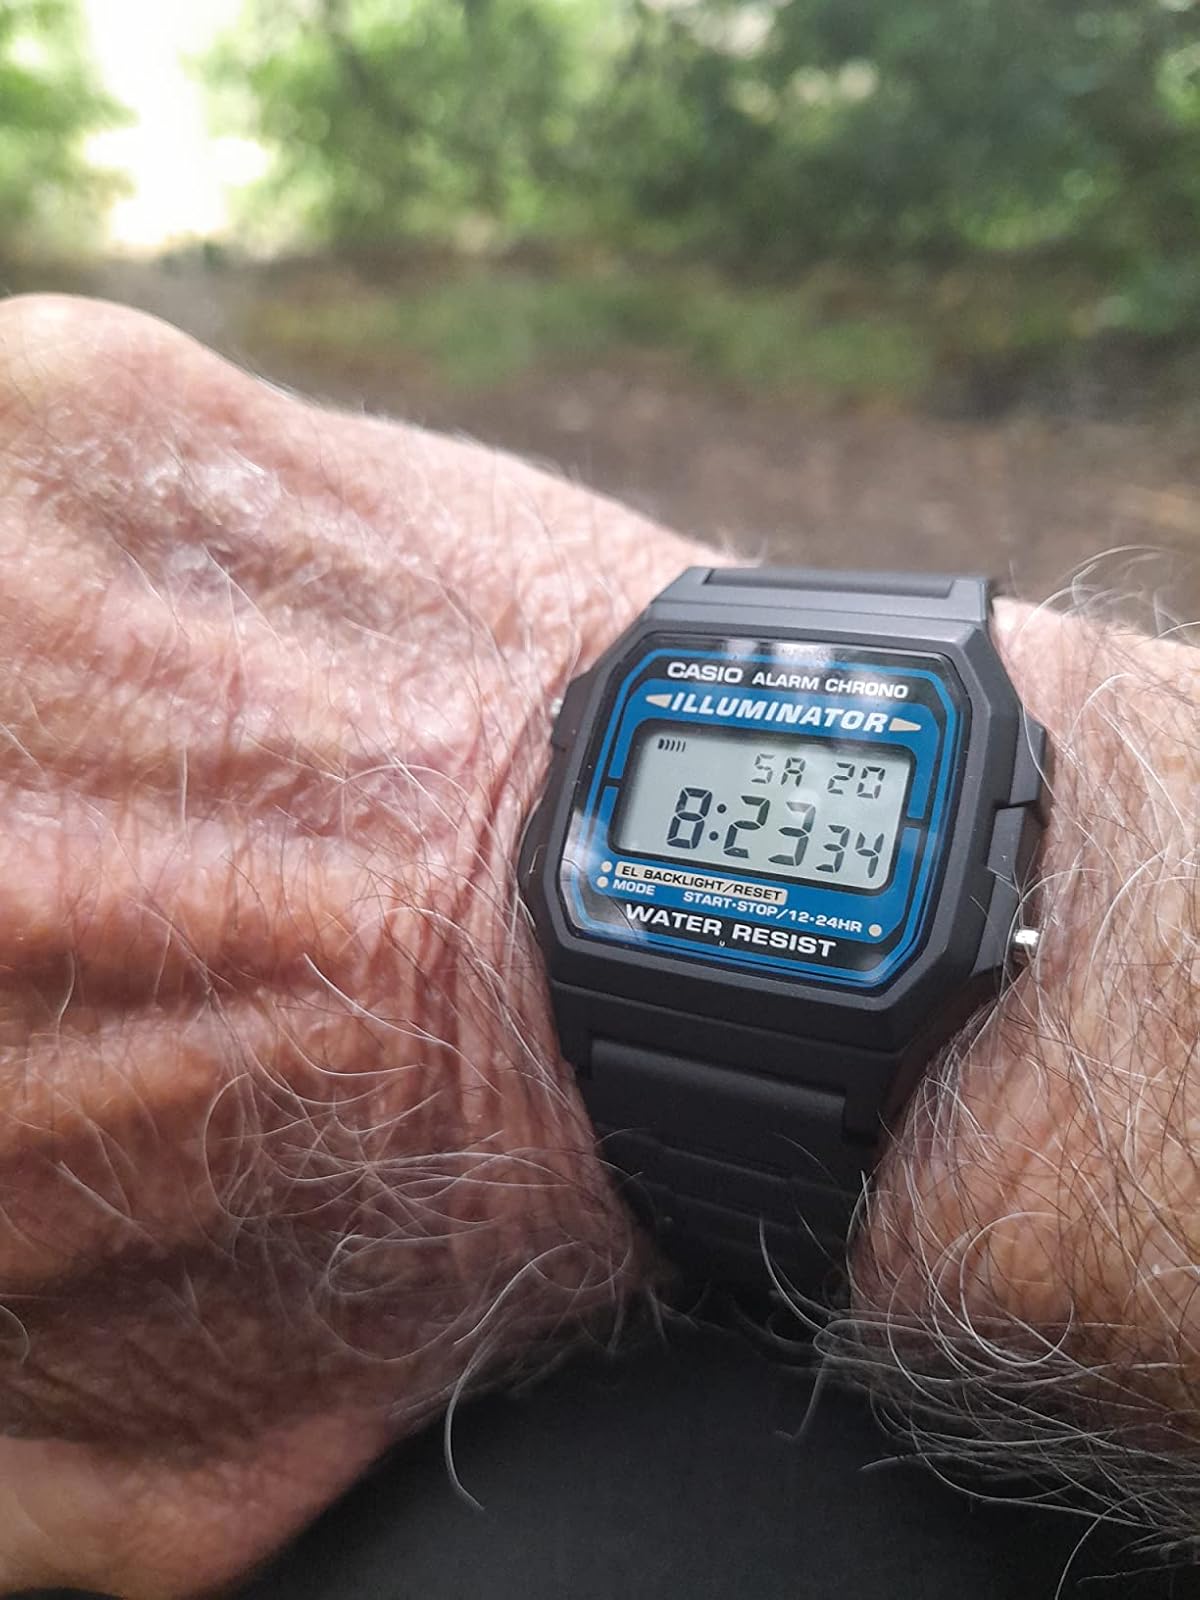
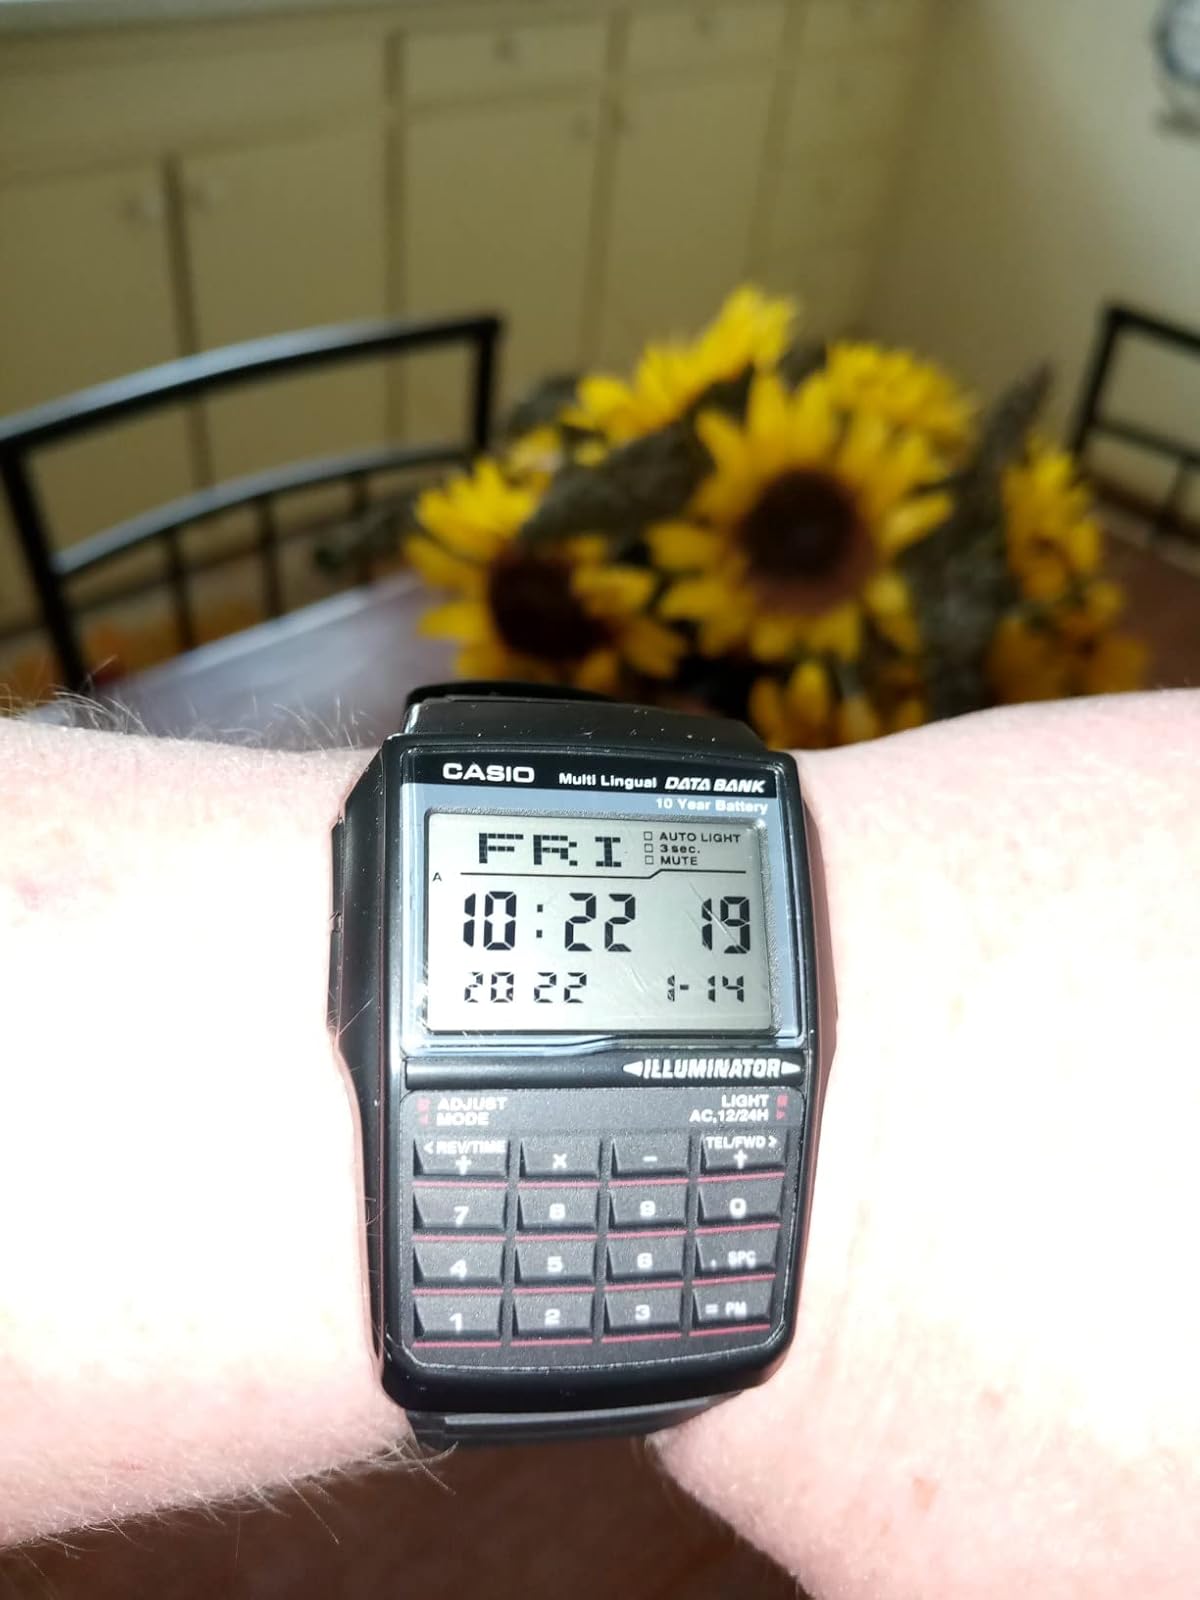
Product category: accessories_watch
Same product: no